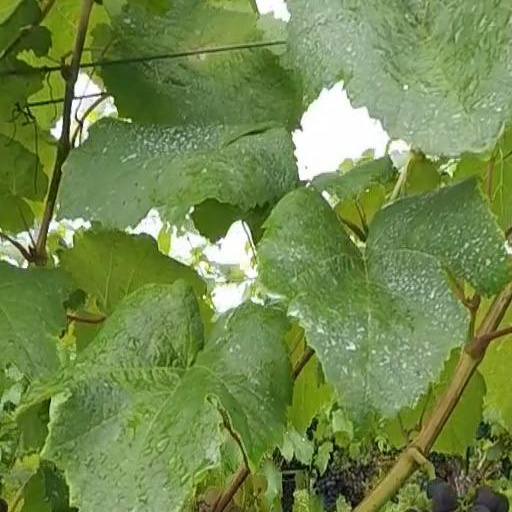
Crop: grape